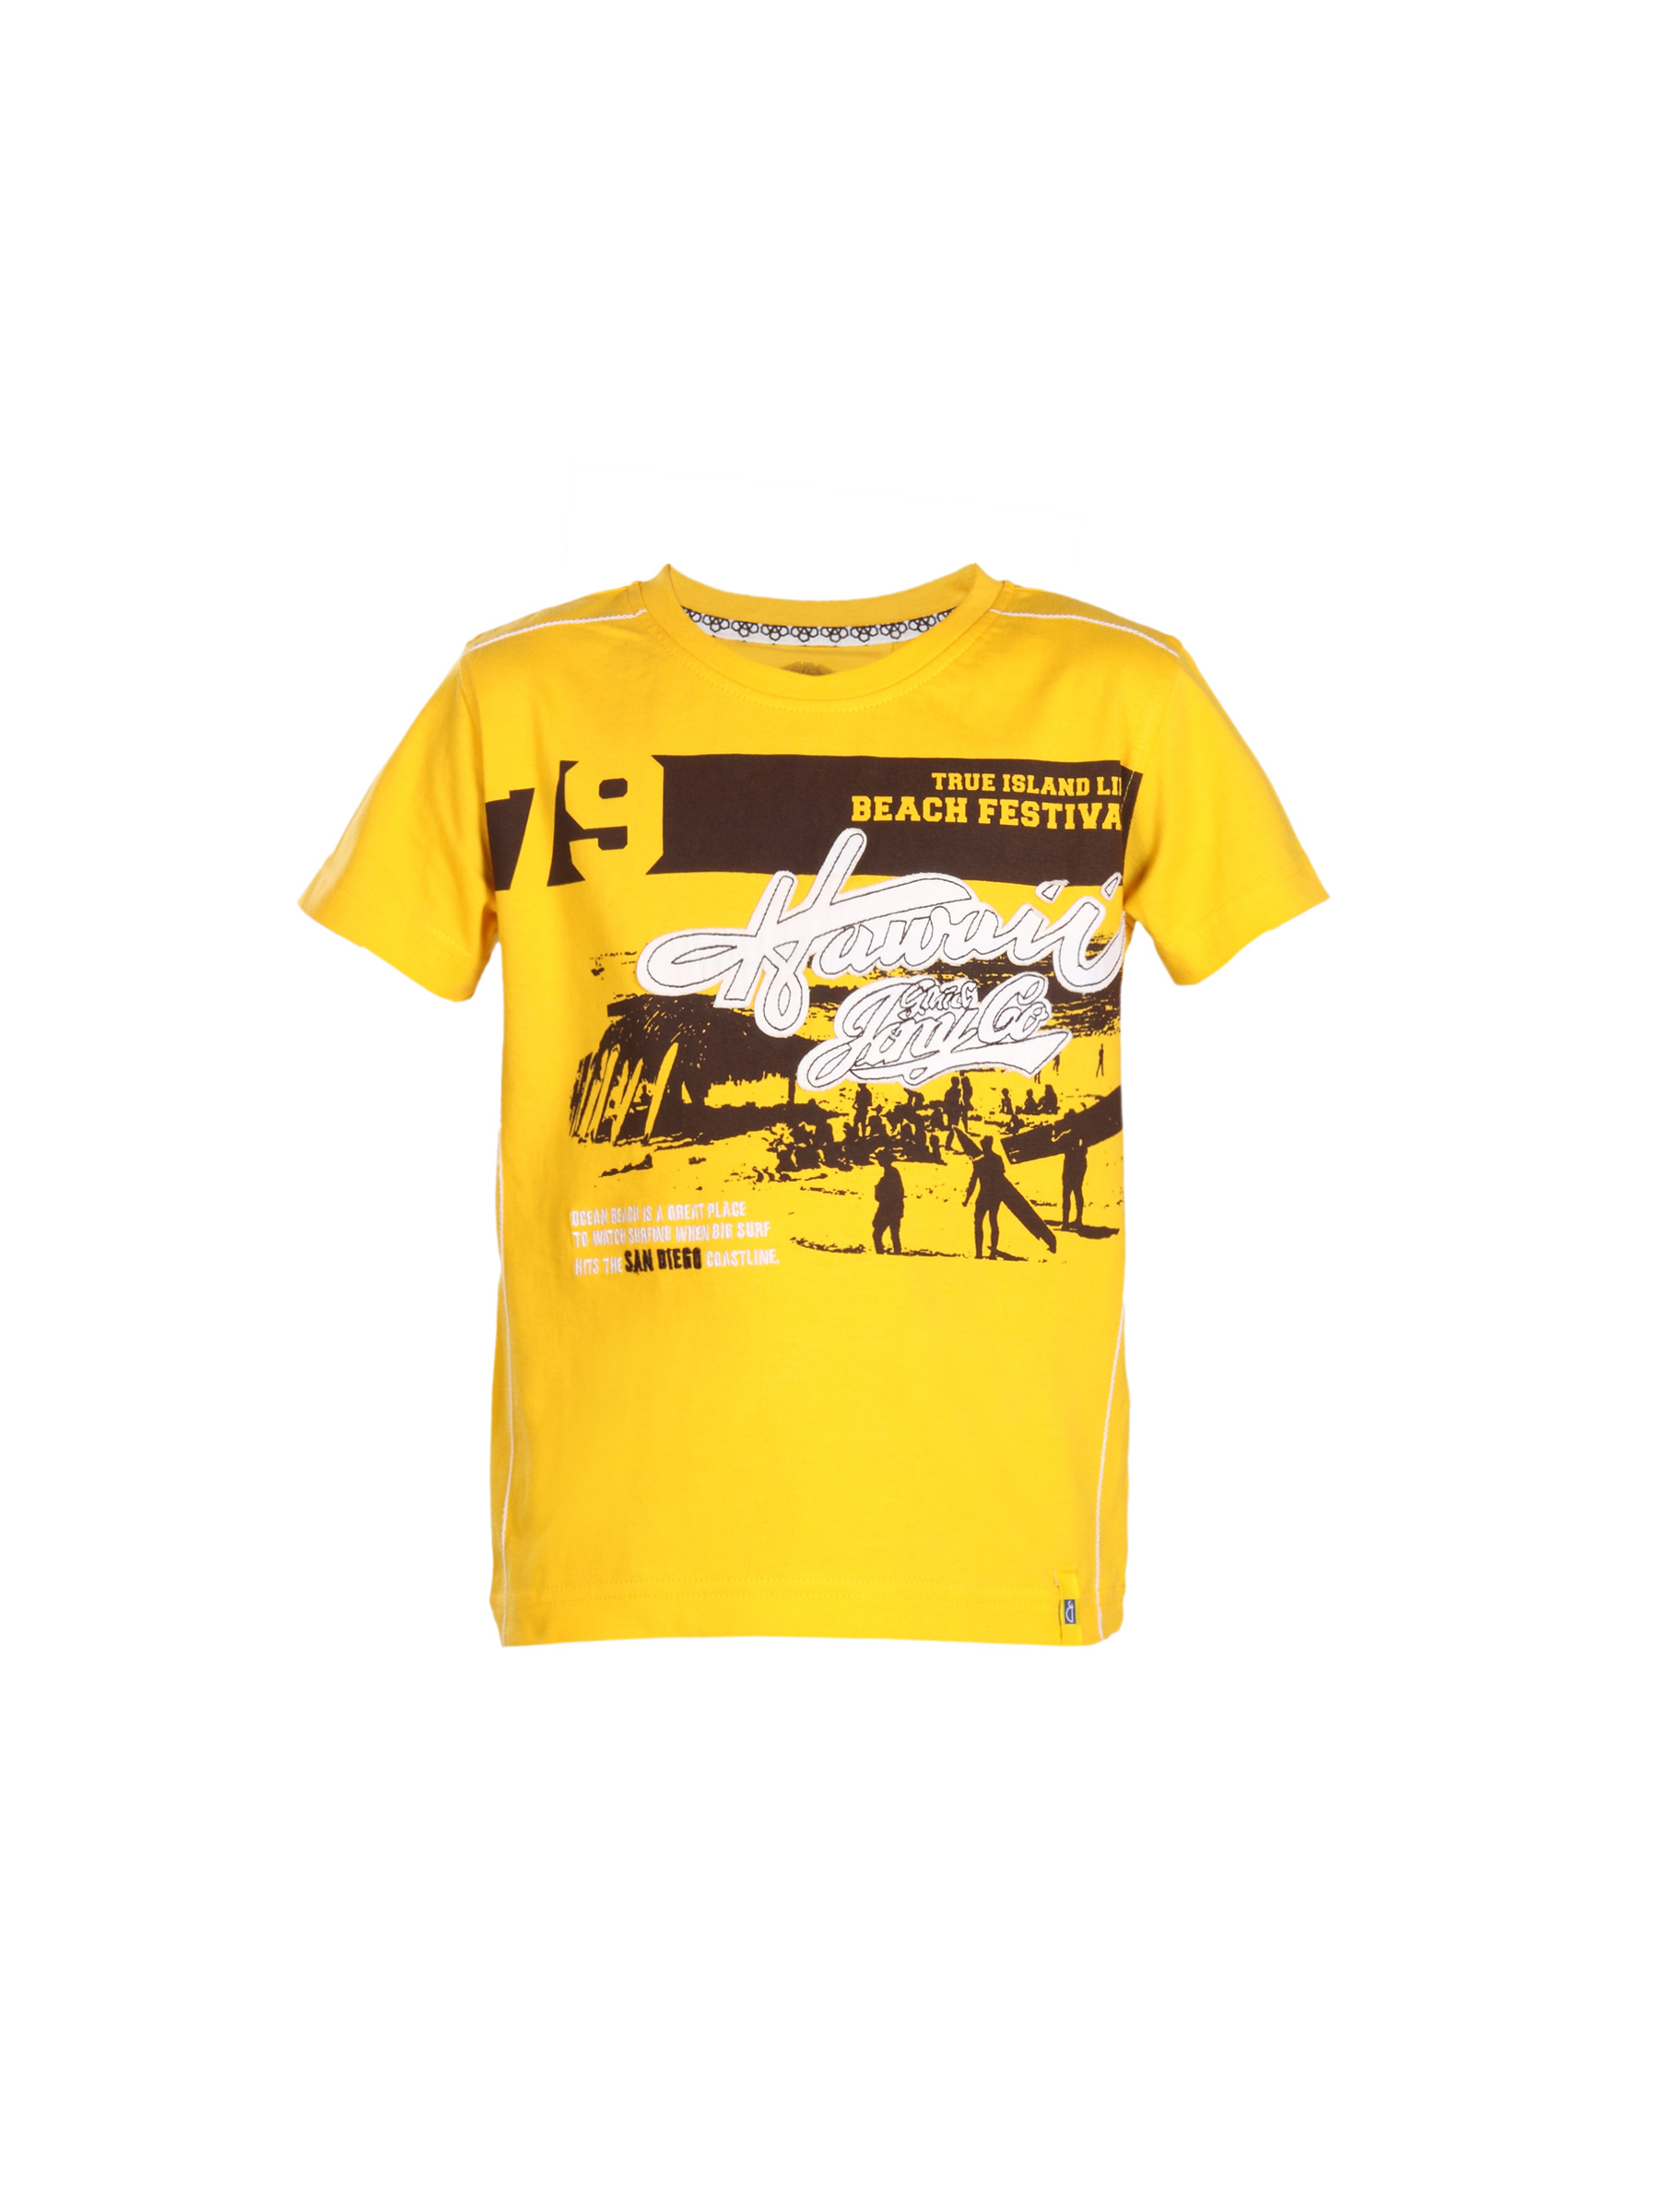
Gini and Jony Boys Under The SunYellow T-shirt
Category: Apparel / Topwear / Tshirts
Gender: Boys
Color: Yellow
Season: Summer 2012
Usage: Casual